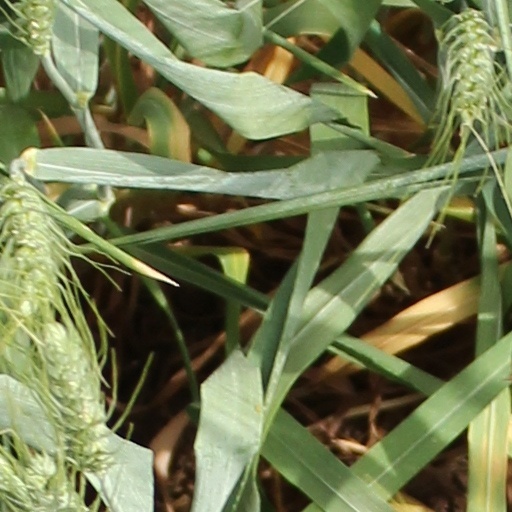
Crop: wheat